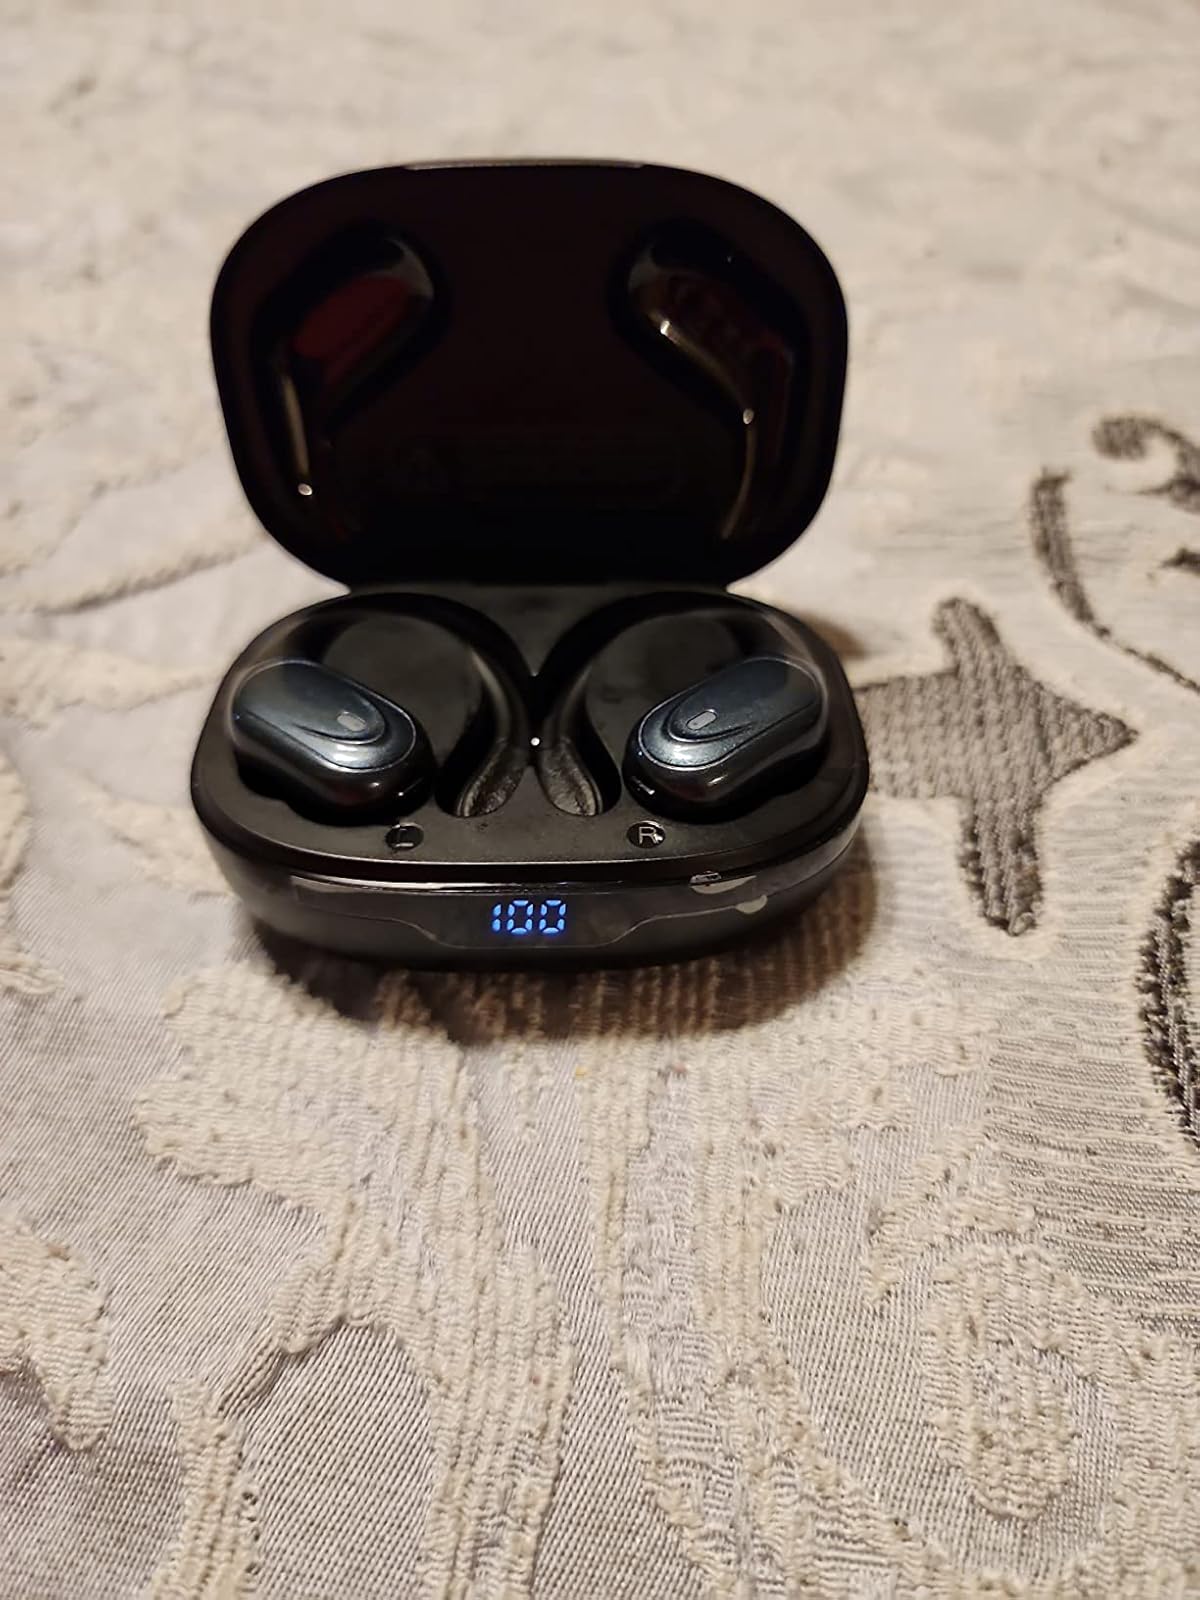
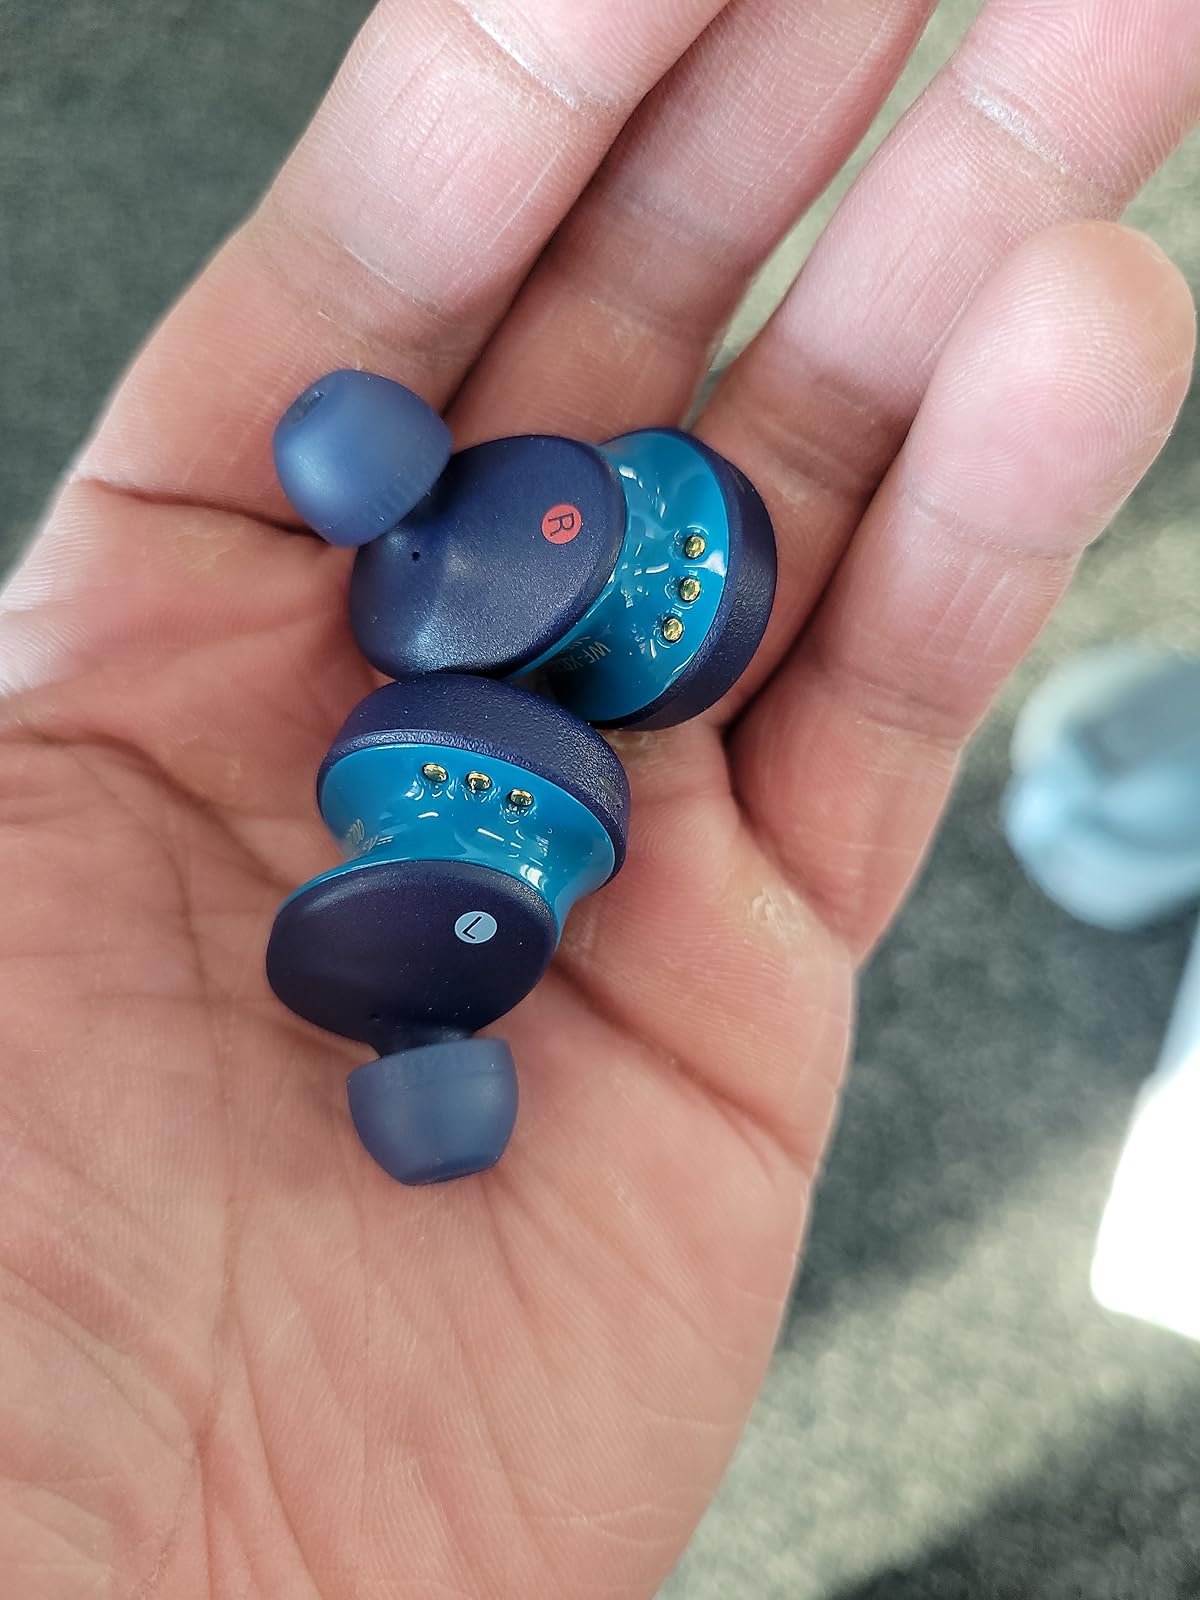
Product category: earbuds
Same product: no